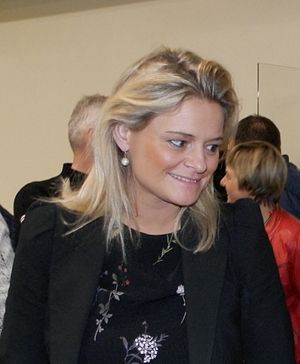
Lagtingsvalget 2015 / Regeringsdannelse / Annika Olsen og Rodmundur Nielsen forlod Folkeflokken
Tidligere vicelagmand Annika Olsen - en af færøsk politiks største stemmeslugere - forlod Fólkaflokkurin.
Lagtingsvalget på Færøerne 2015 afholdtes til Færøernes lagting den 1. september 2015. Lagmand Kaj Leo Johannesen udskrev lagtingsvalget den 29. juli 2015. Færingerne kunne vælge mellem syv politiske partier, som sammenlagt opstillede 169 kandidater.